Gamla

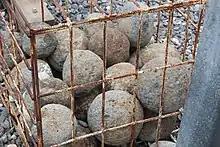
Round shots from "ballista" collected at Gamla

One of the important successes of archaeologists was the discovery of a huge number of ancient weapons. The number of stone nuclei found in Gamla and arrowheads is a record for finds throughout the Roman Empire. In particular, about 2000 nuclei from basalt, 1600 metal arrowheads, parts of Roman helmets, armor, shields and many other weapons and military supplies were collected.